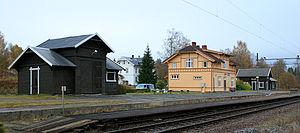
La gare de Reinsvoll est une gare ferroviaire de la Gjøvikbanen, située dans la commune de Vestre Toten.